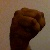
The image shows a hand gesture representing the letter 'M' in Indian Sign Language.